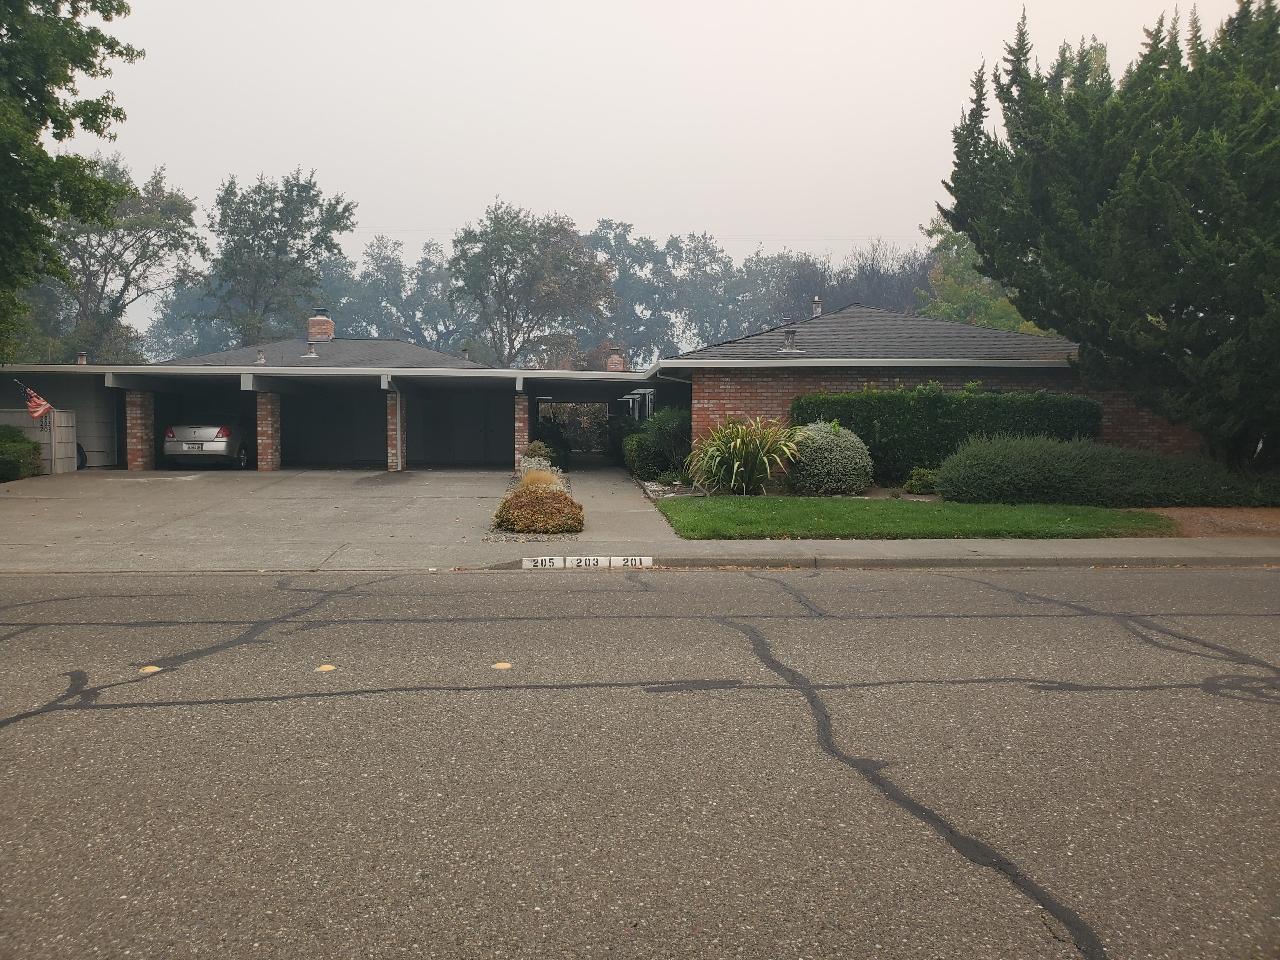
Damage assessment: no_damage